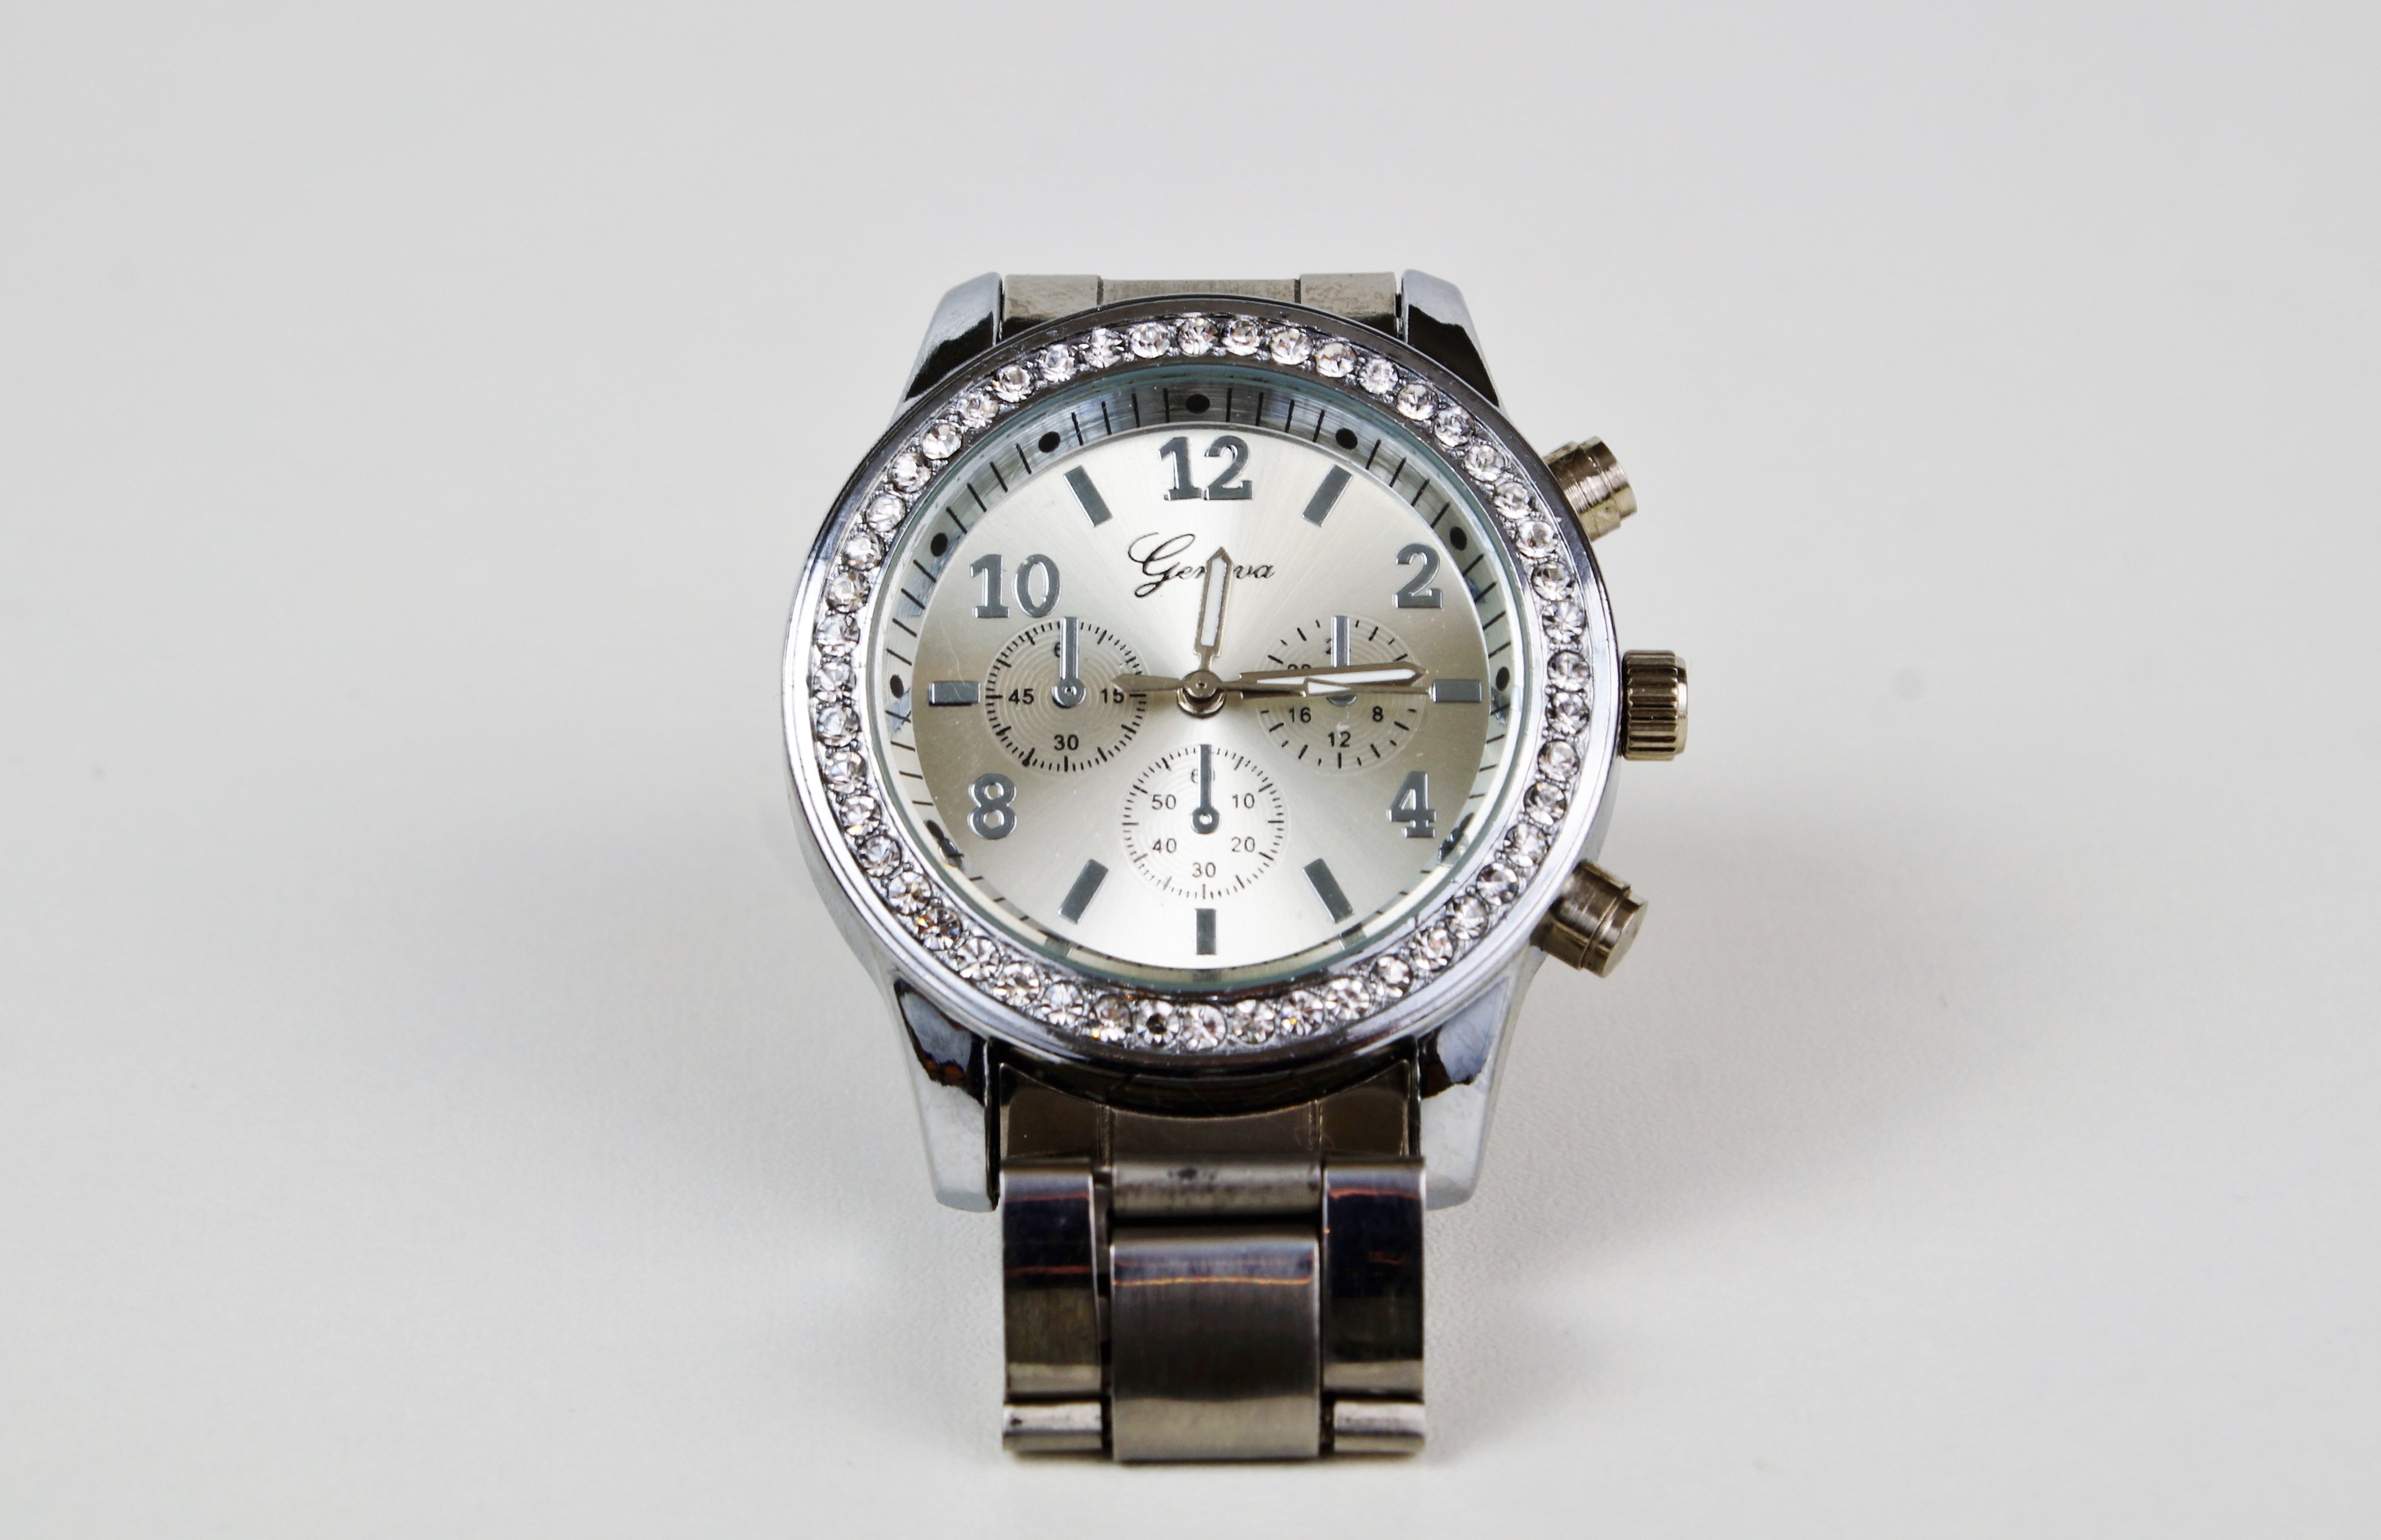
watch, hand, clock, time, metal, material, timepiece, clock face, bracelet, jewellery, wrist watch, mens, strap, mineral, pointer, time indicating, time of, watches, wrist watches, platinum, time indication